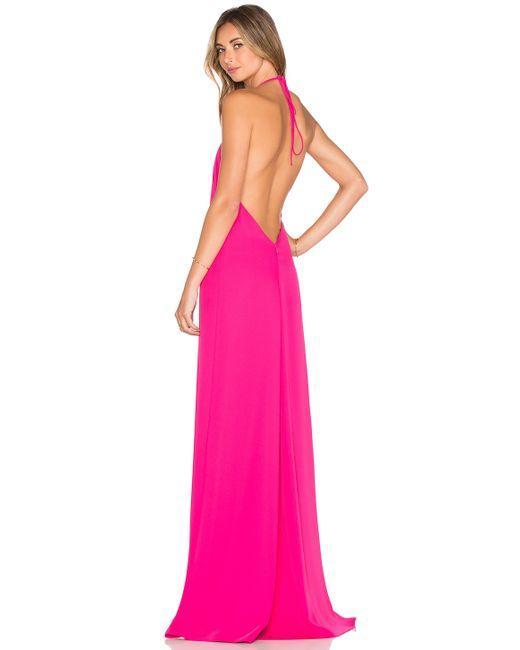
Rosa Kleid mit offenem Rücken für Damen